Spitting

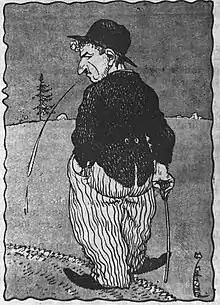
A cartoon of Charlie Chaplin spitting on the ground (1931, by Hinko Smrekar)

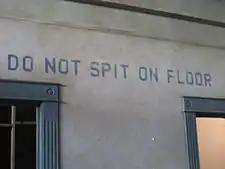
Advisory on the wall of a building in New Orleans

Spitting is the act of forcibly ejecting saliva, sputum, nasal mucus and/or other substances from the mouth. The act is often done to get rid of unwanted or foul-tasting substances in the mouth, or to get rid of a large buildup of mucus. Spitting of small saliva droplets can also happen unintentionally during talking, especially when articulating ejective and implosive consonants.